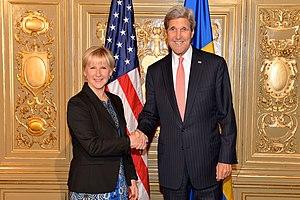
Margot Elisabeth Wallström, née le 28 septembre 1954 à Skellefteå, est une femme politique suédoise appartenant au Parti social-démocrate suédois des travailleurs. Depuis le 3 octobre 2014, elle est ministre des Affaires étrangères de la Suède au sein du gouvernement Löfven.